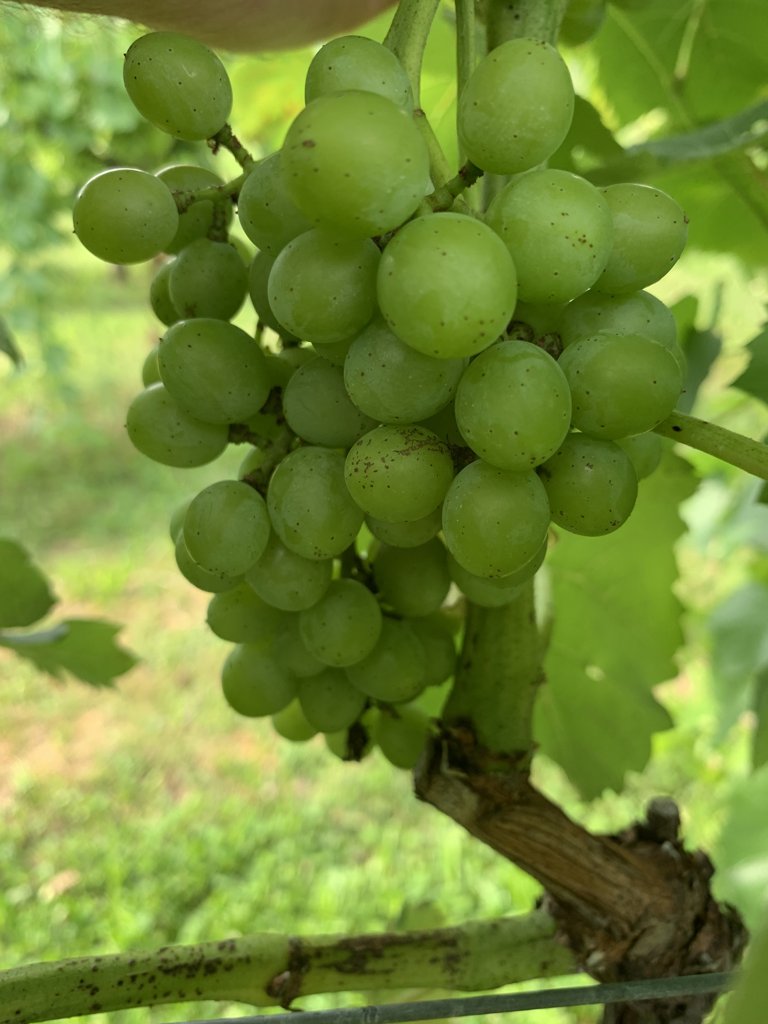
Berries visible: 51
Grape clusters: 1